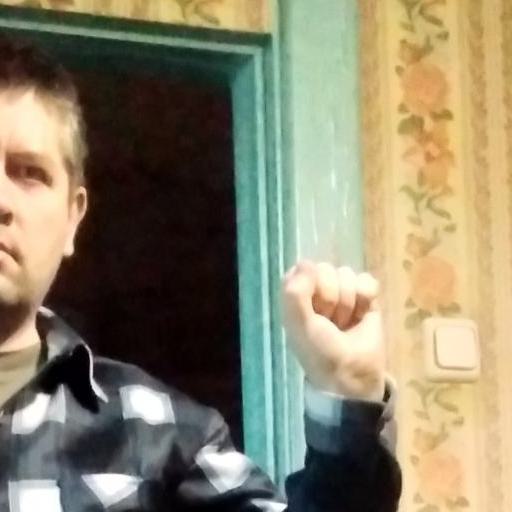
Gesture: fist